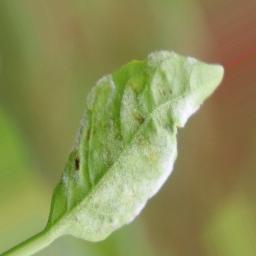
Label: powdery mildew